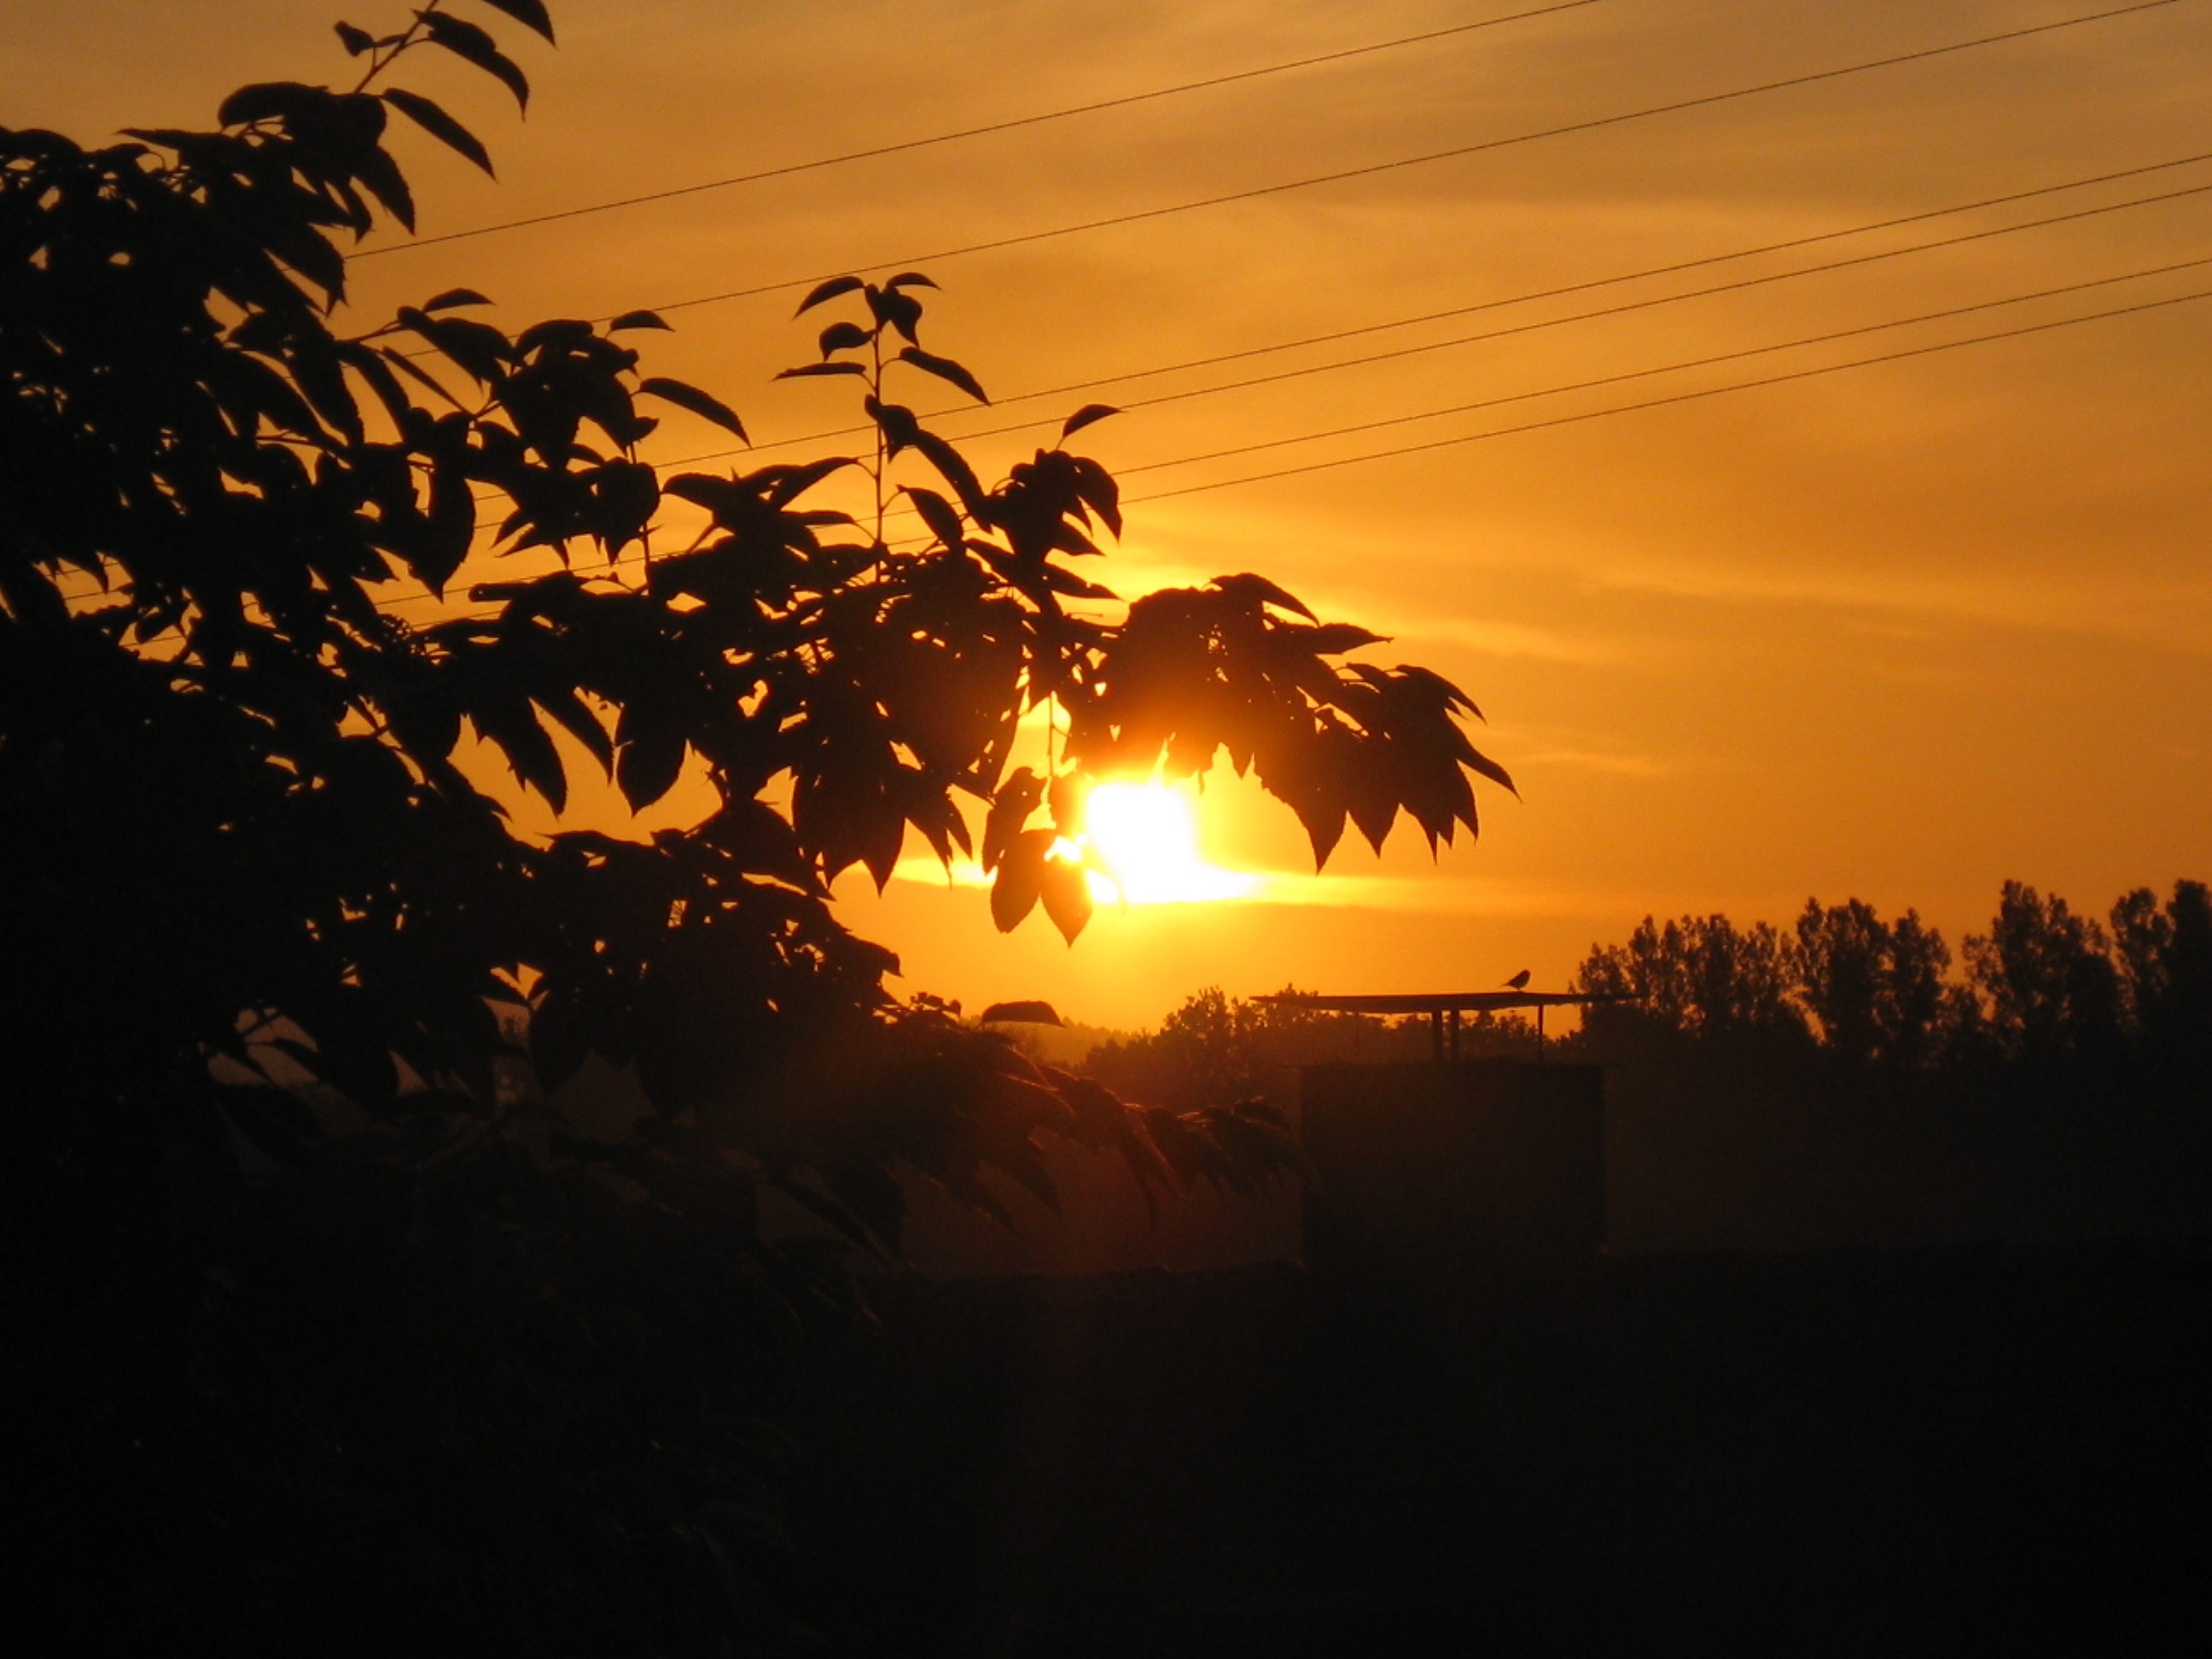
silhouette, cloud, sky, wood, sun, sunrise, sunset, sunlight, morning, dawn, atmosphere, dusk, evening, afterglow, red sky at morning